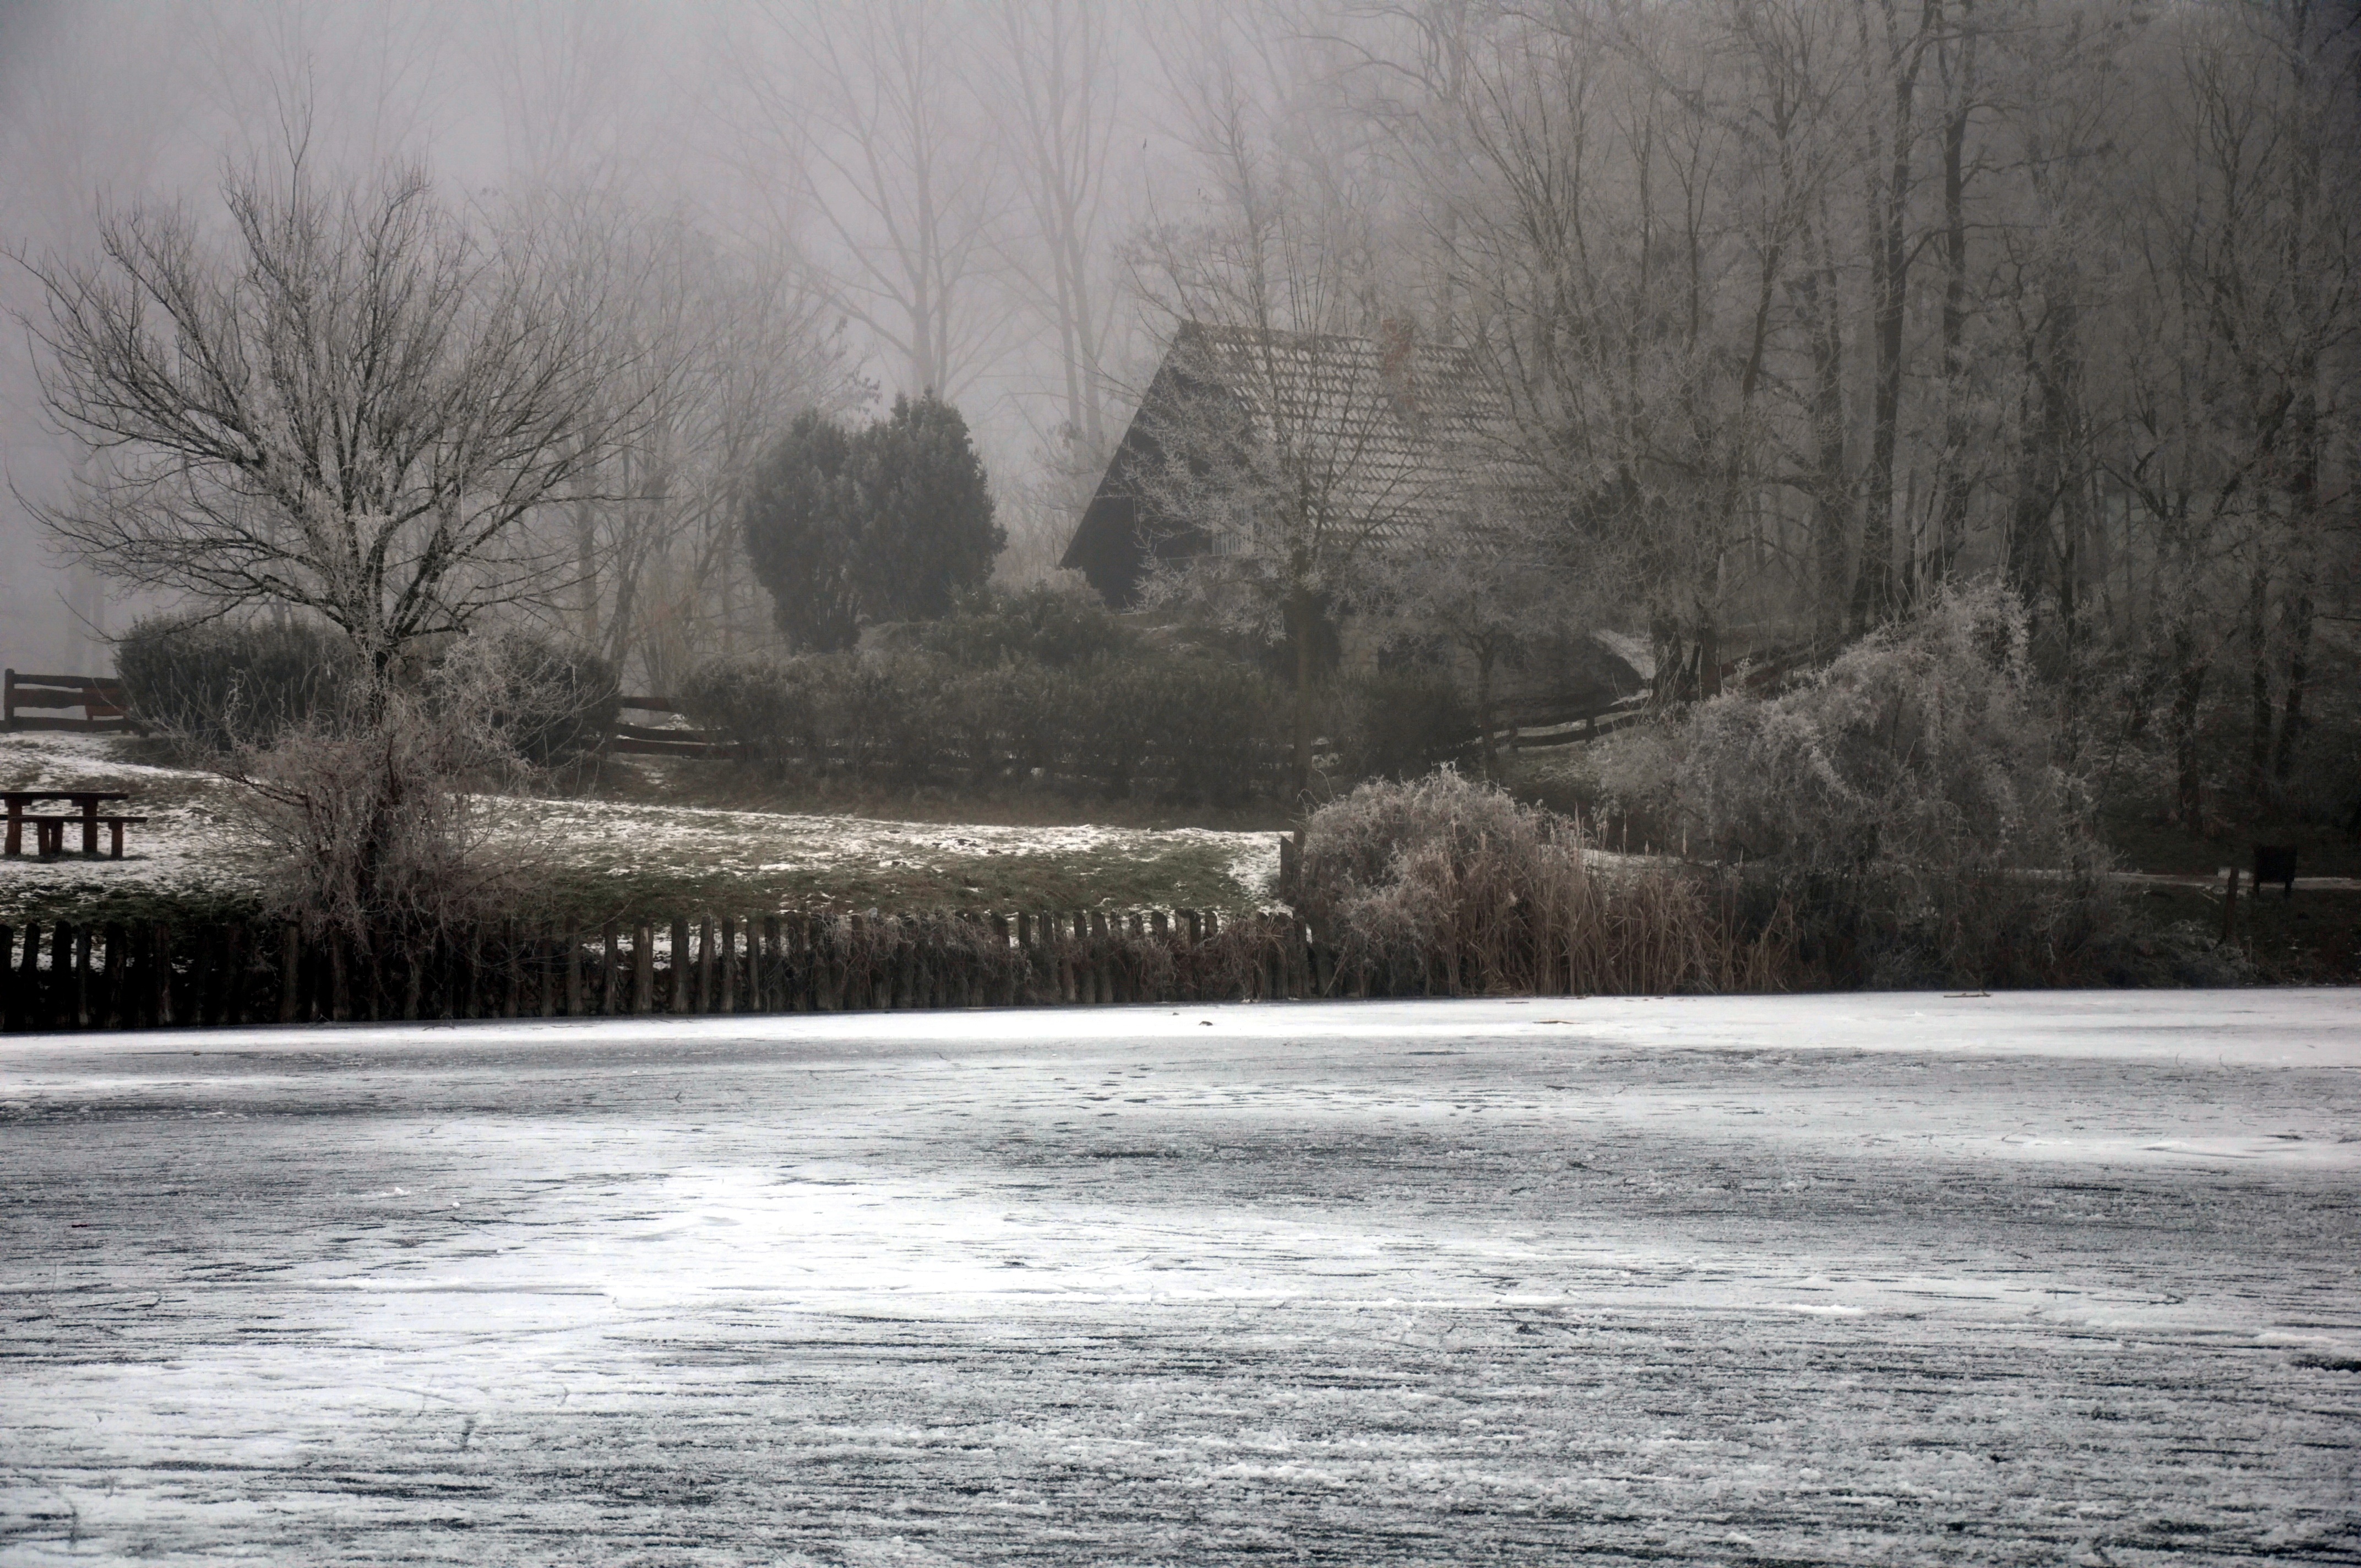
snow, nature, winter, black and white, atmospheric phenomenon, tree, river, water, weather, season, morning, freezing, monochrome, lake, ice, landscape, reflection, monochrome photography, frost, mist